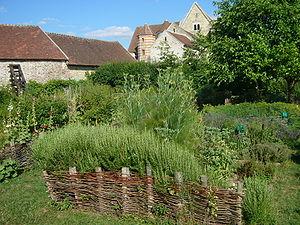
La commanderie de Coulommiers, usuellement appelée localement Commanderie des Templiers, est une commanderie templière puis hospitalière située à Coulommiers, dans le département de Seine-et-Marne en région Île-de-France, à environ 20 kilomètres au sud-est de Meaux et 60 kilomètres à l'est de Paris. Elle se trouve en ville haute, dans le quartier dit « des Templiers » situé dans le nord de la ville.
Un jardin médiéval est un jardin d’inspiration médiévale créé à l'époque contemporaine, à partir de documents historiques sur les plantes et jardins du Moyen Âge européen et présentant une collection de plantes connues en Europe avant le XVᵉ siècle.